List of The Knight in the Area episodes

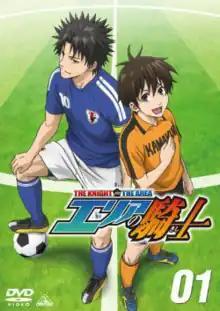
The cover of the first DVD compilation of "The Knight in the Area" released by TV Asahi in Japan

The anime series "The Knight in the Area" is based on the manga series of the same name written by Hiroaki Igano and illustrated by Kaya Tsukiyama. The series is directed by Hirofumi Ogura and animated by Shin-Ei Animation. The story follows Kakeru Aizawa, who received the heart of his soccer prodigy older brother Suguru Aizawa after an accident. He aims to achieve his brother's dream of winning the World Cup.